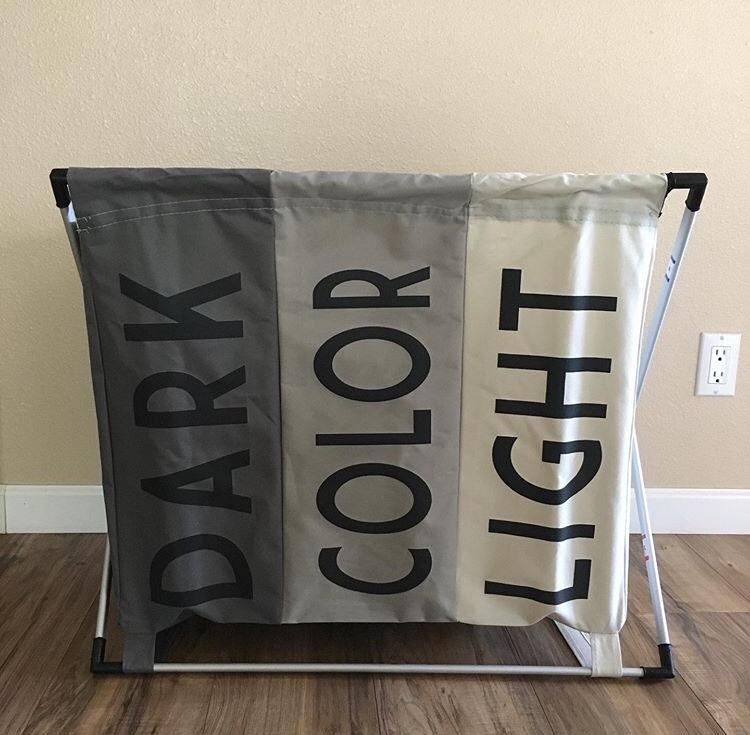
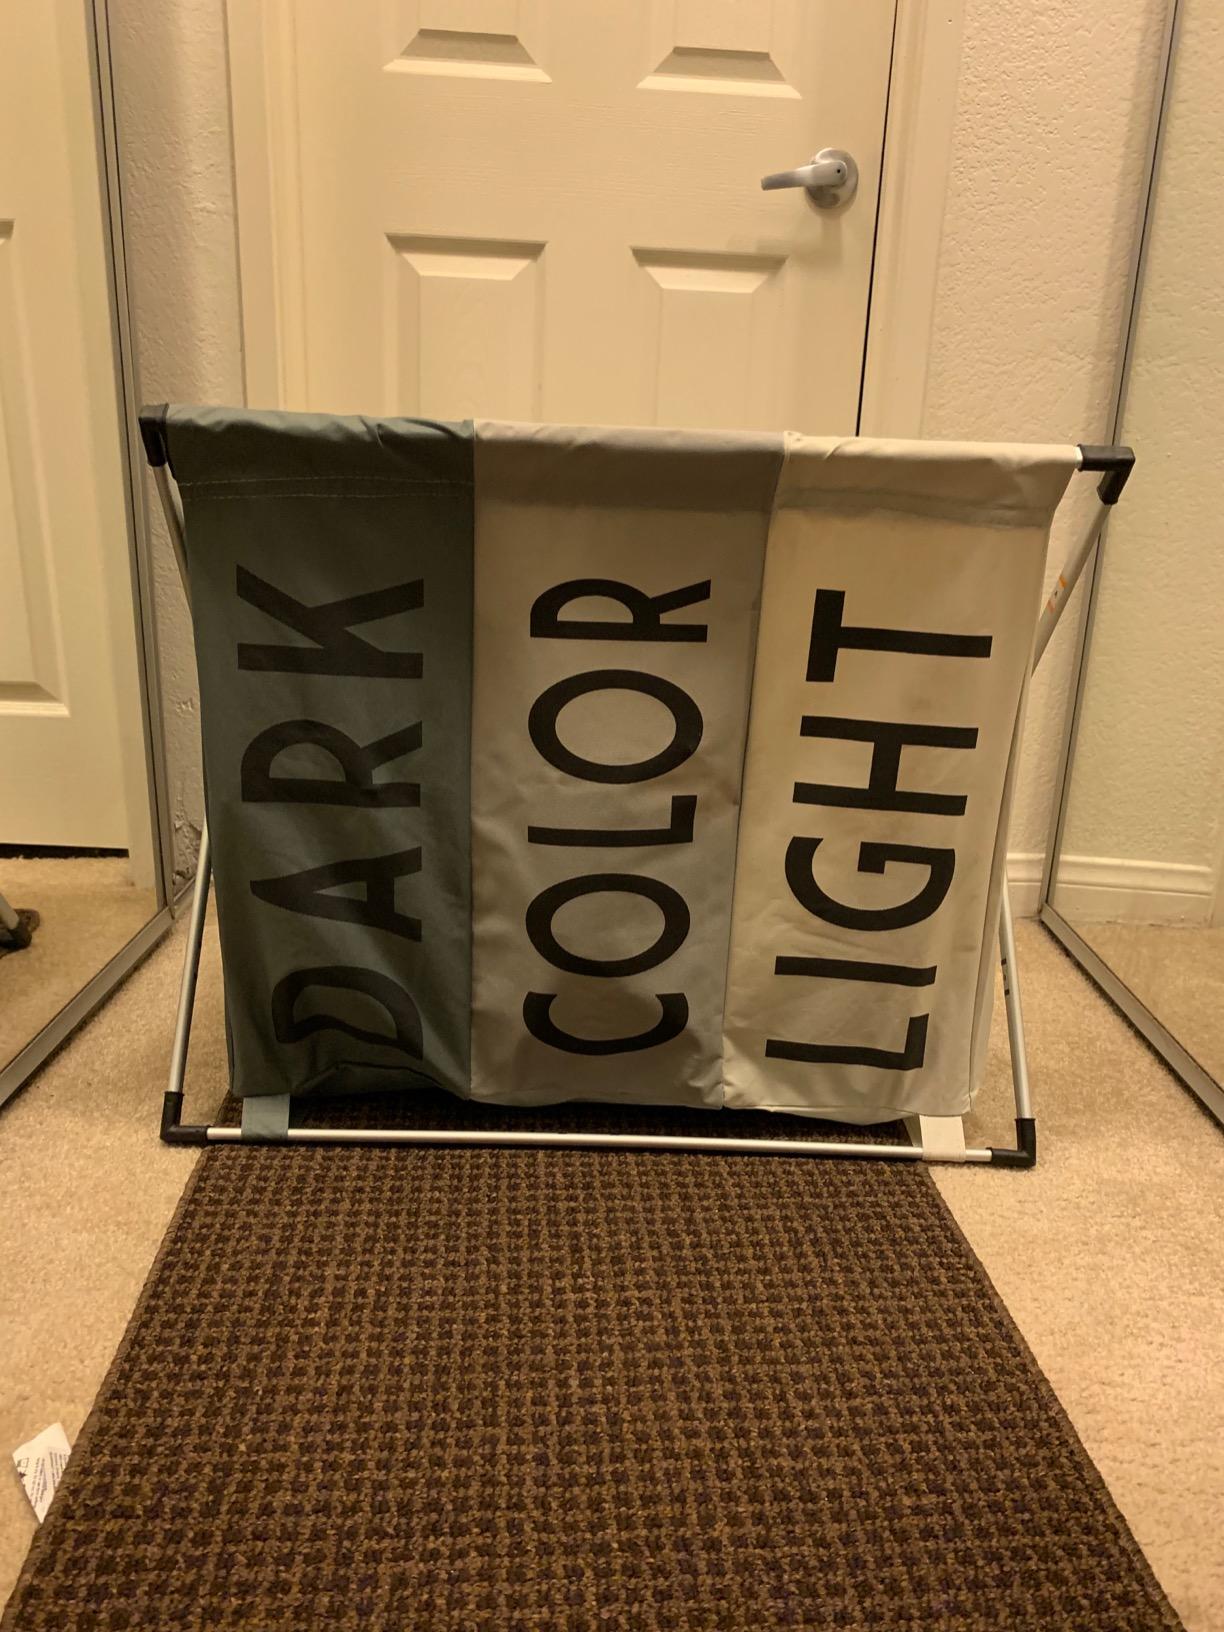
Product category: items_hamper
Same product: yes